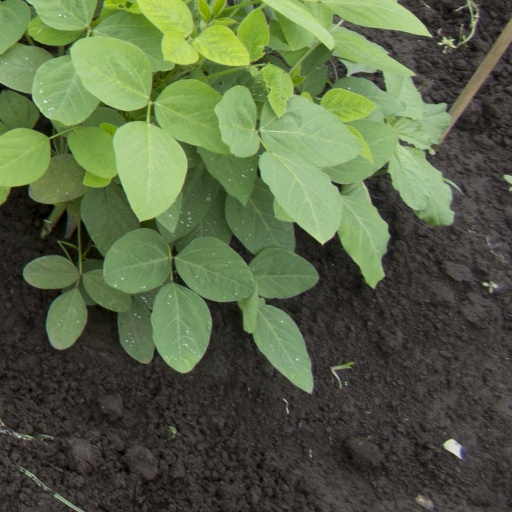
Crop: soybean